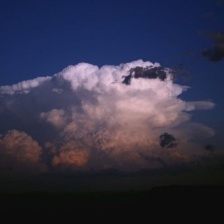
Cloud type: Cumulonimbus